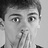
Emotion: surprise